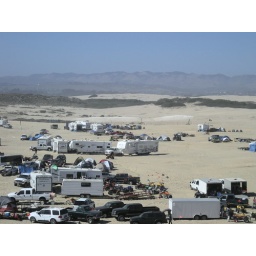
Our tent is red, in the middle, just below white truck